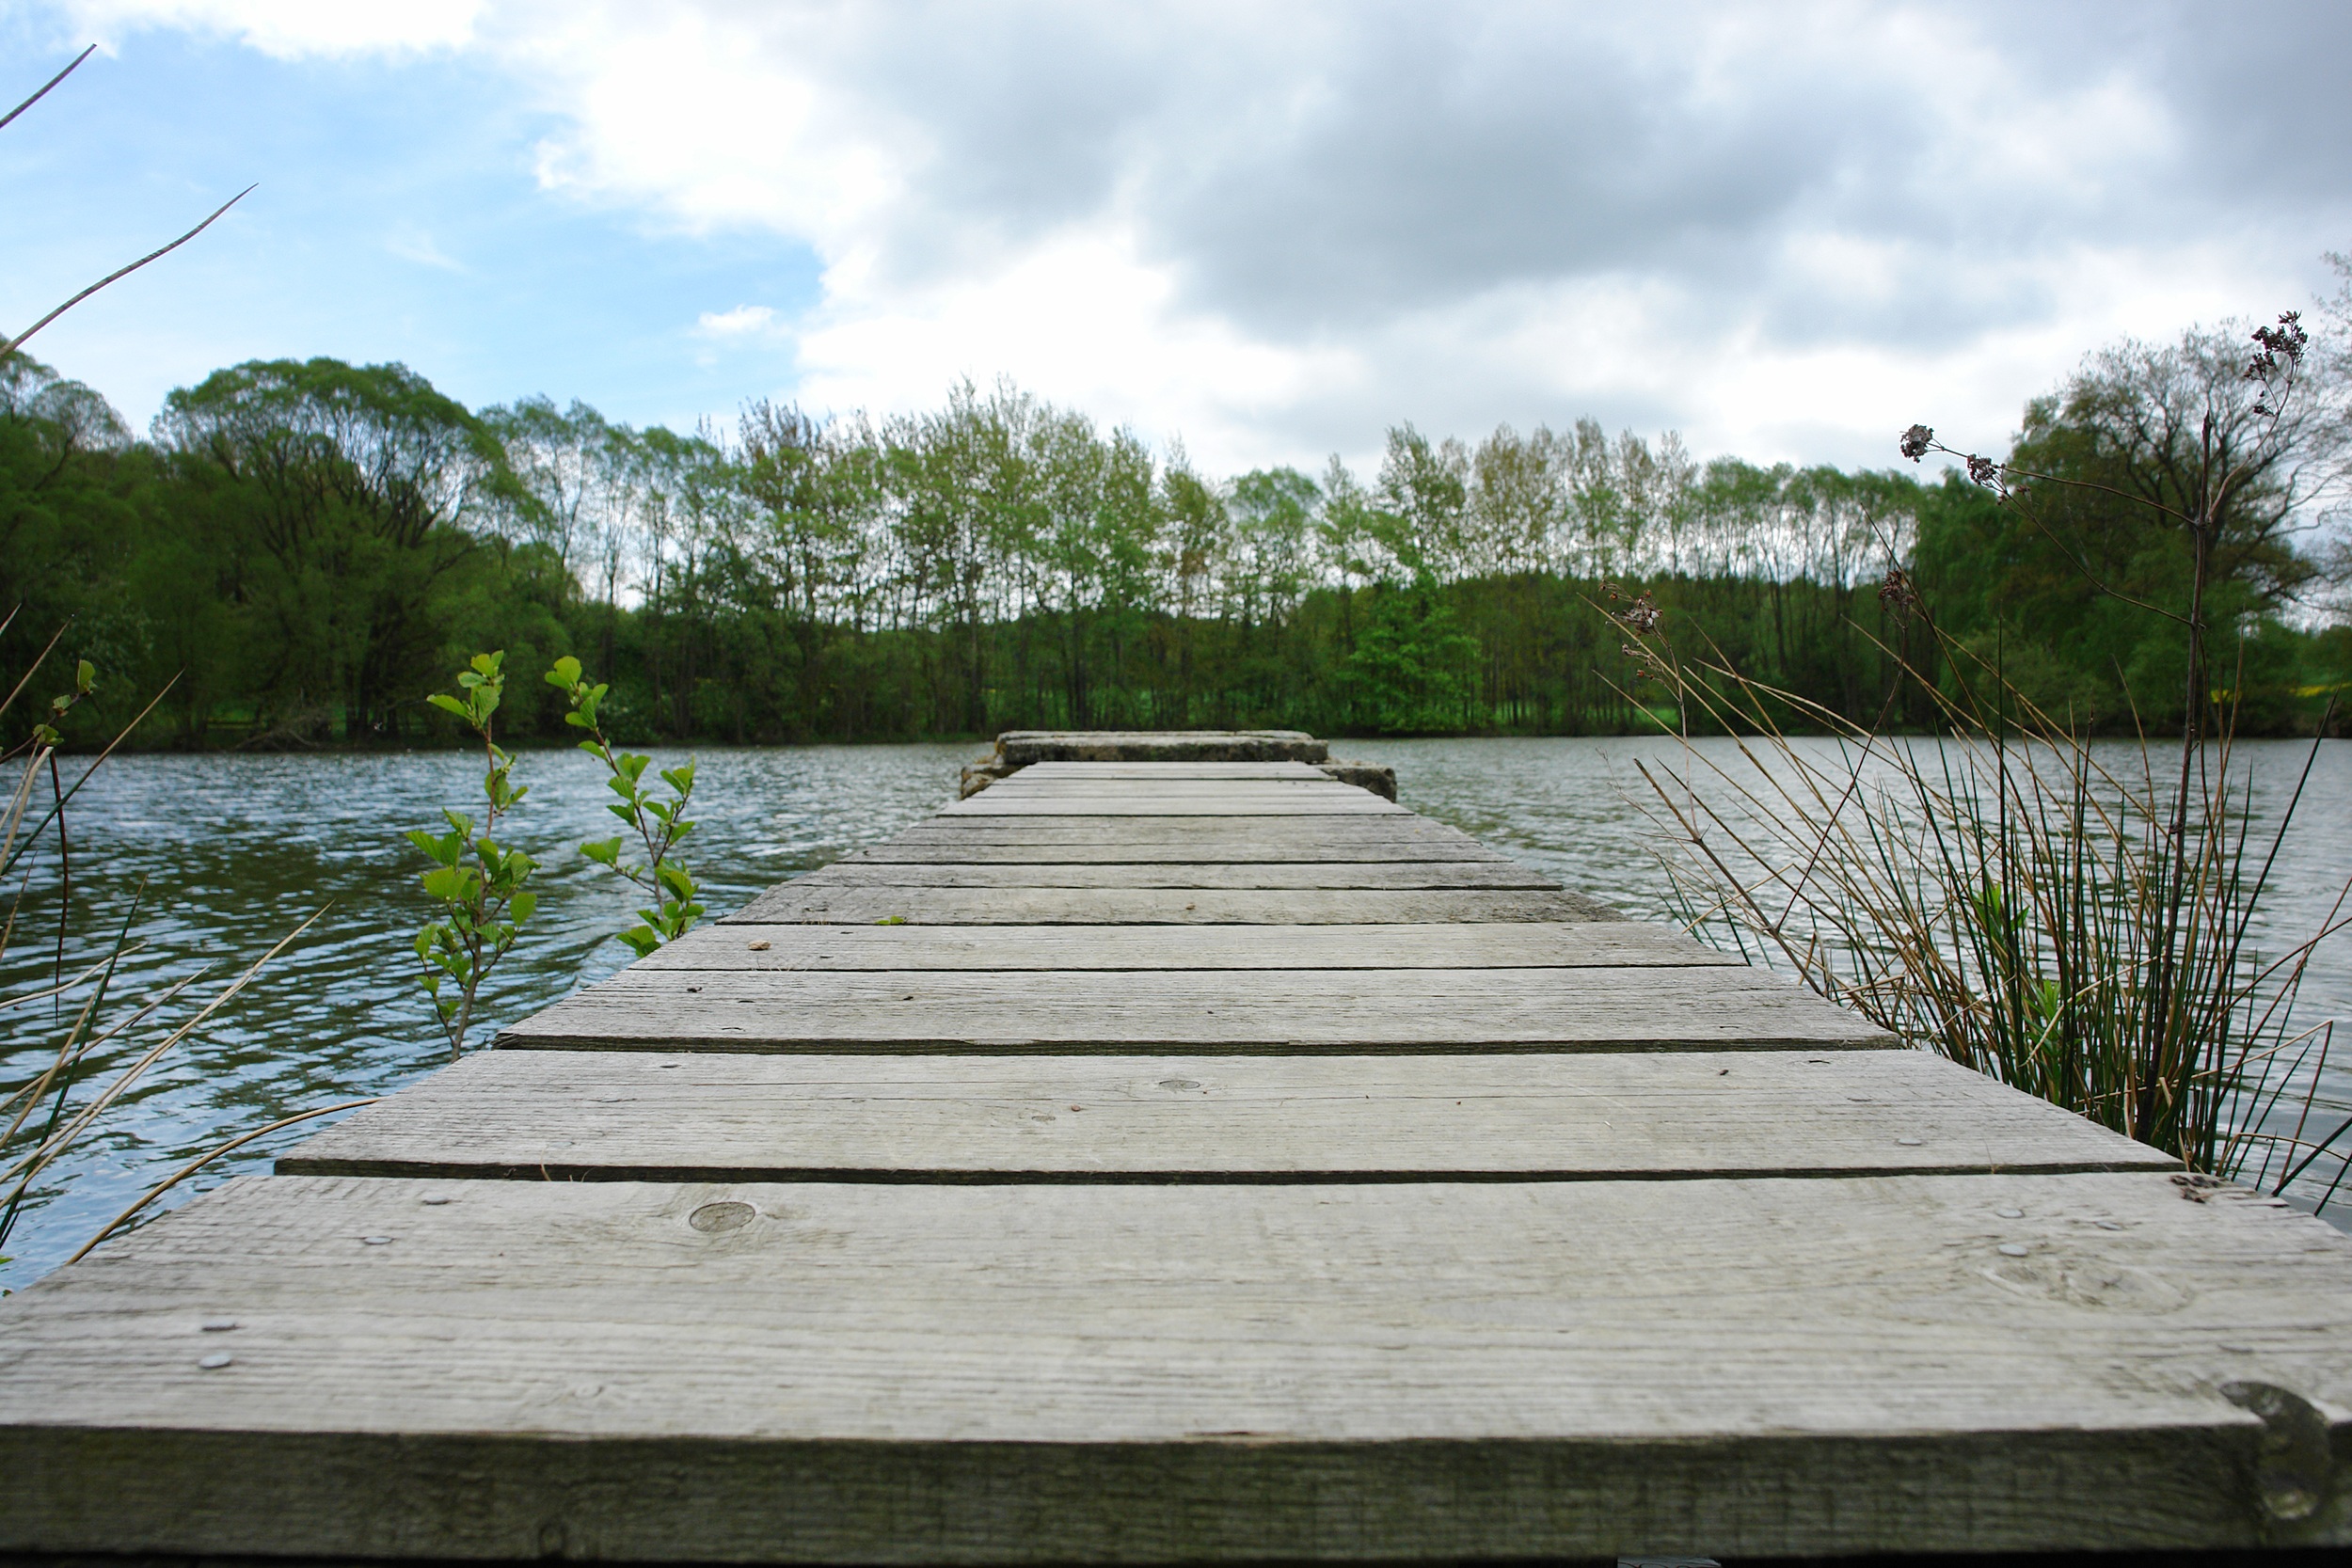
water, nature, dock, sky, walkway, pond, web, spring, green, swimming pool, backyard, waterway, trees, outdoor structure